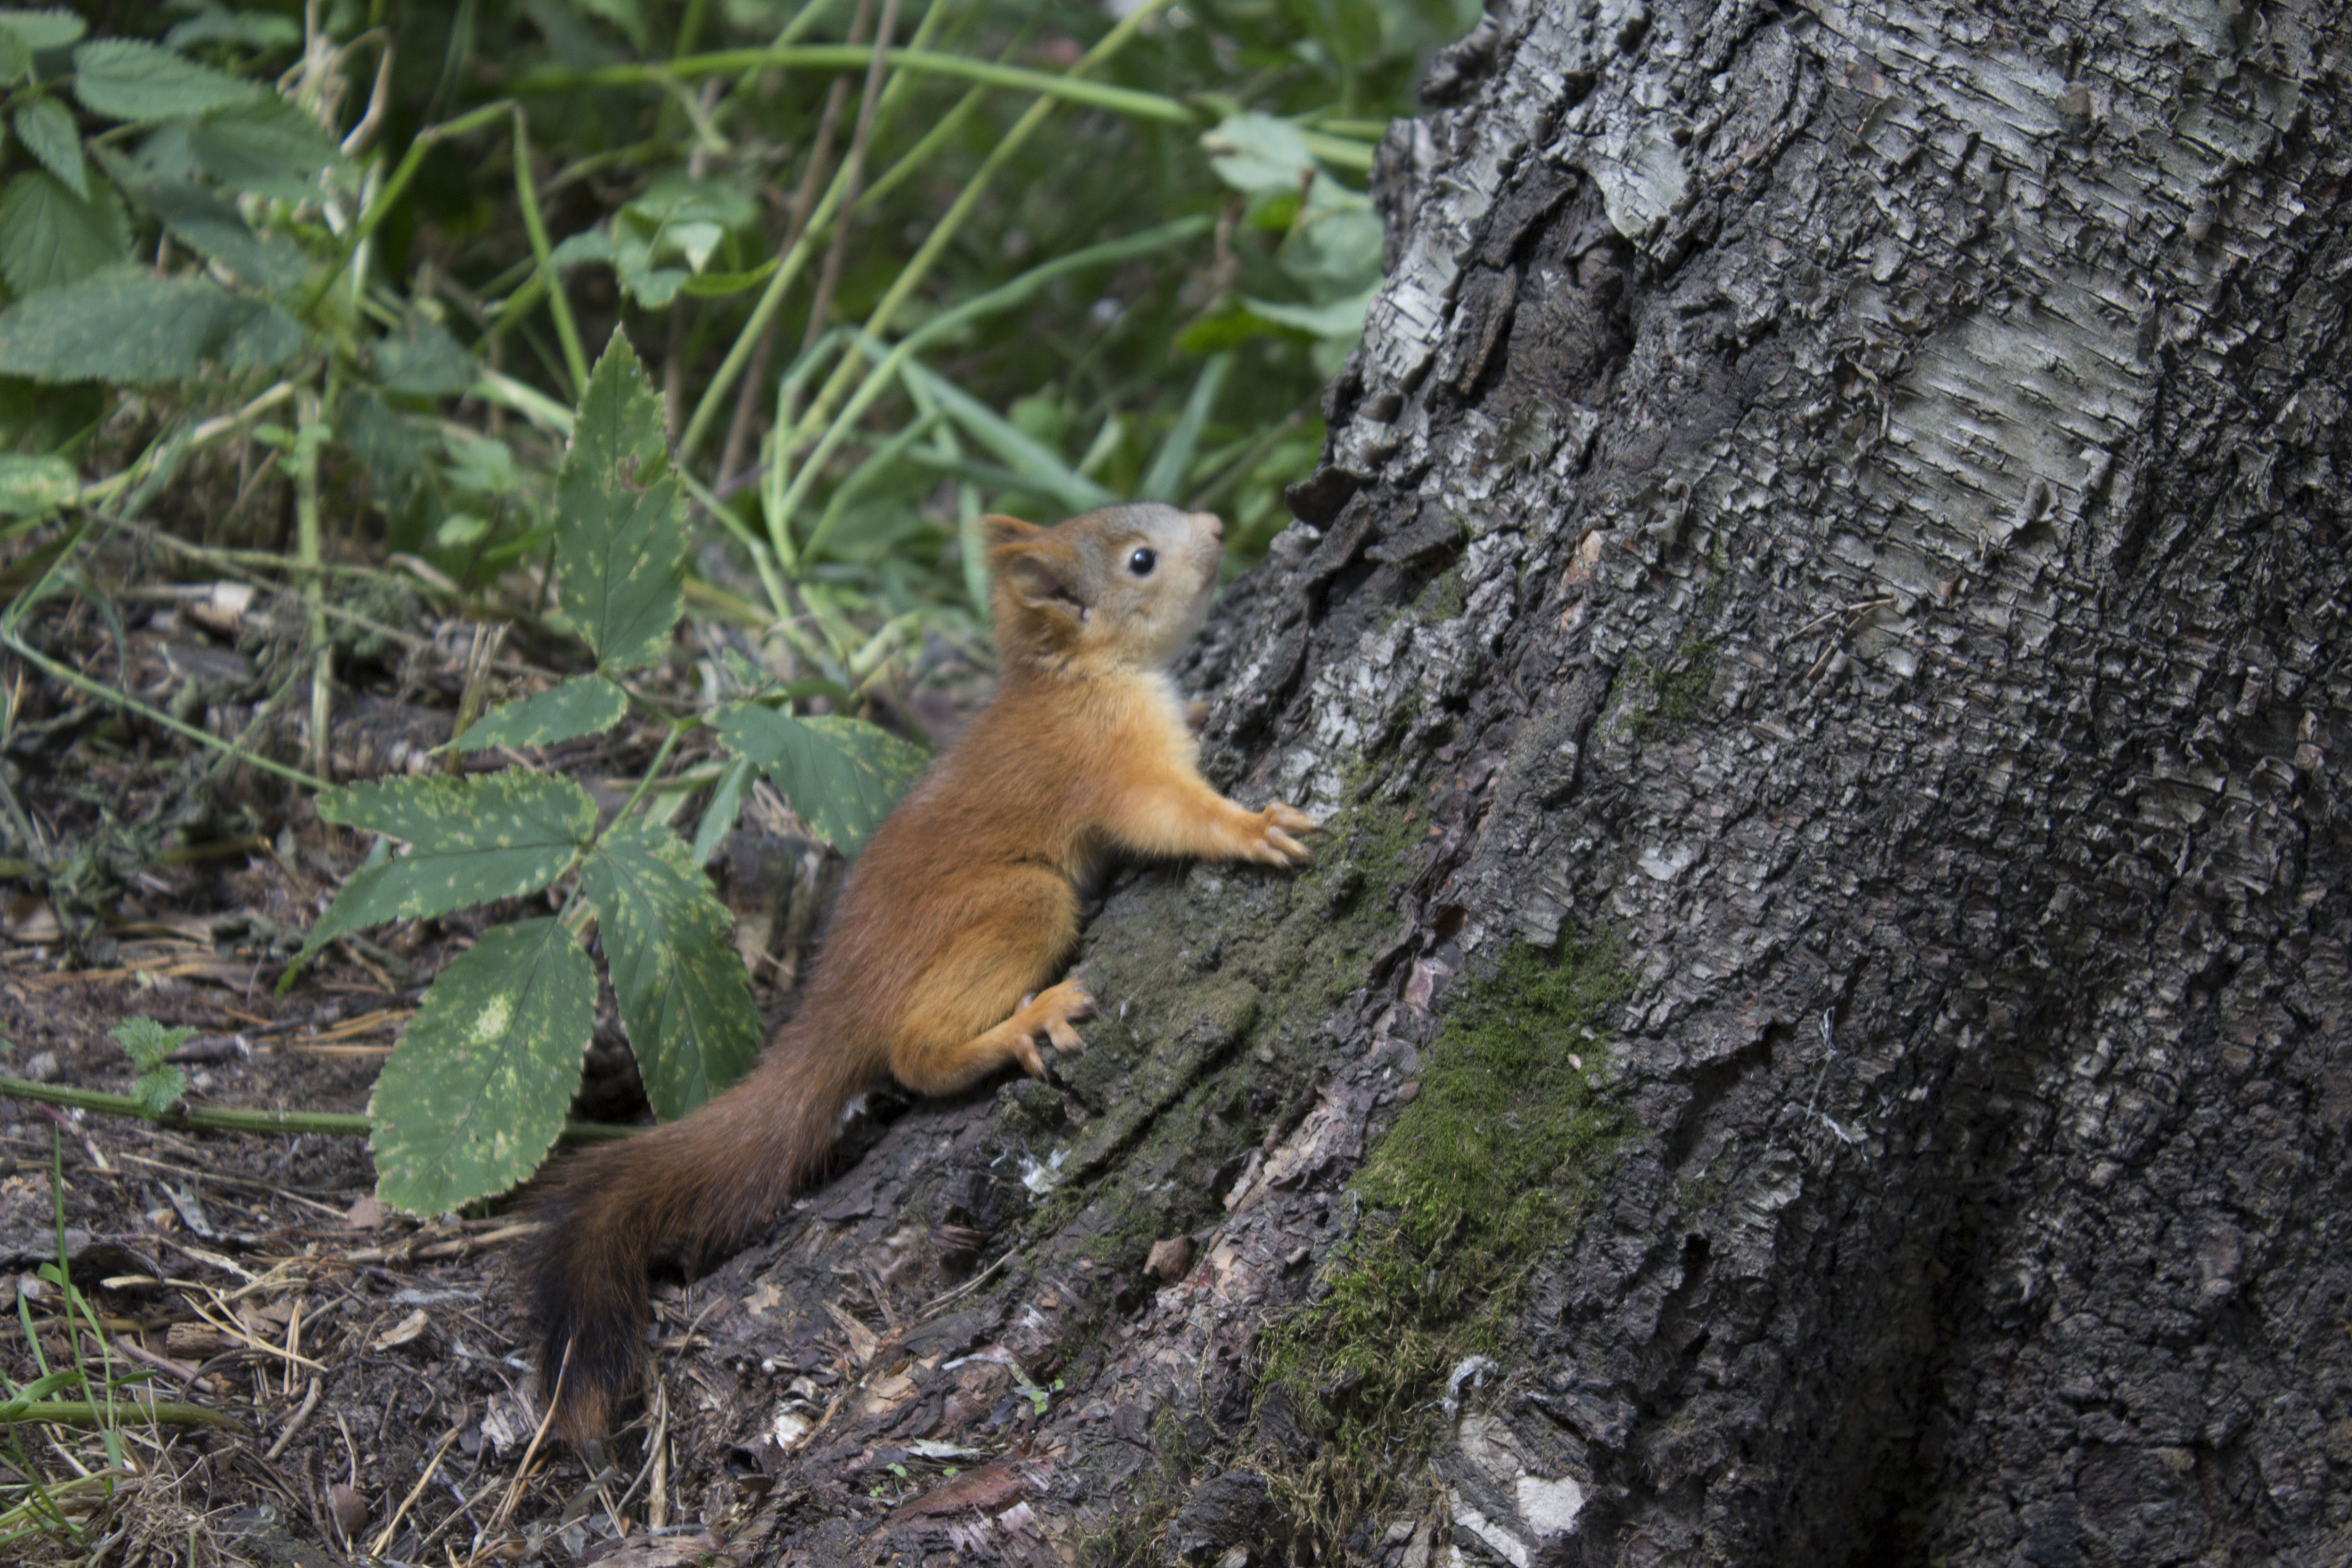
squirrel, forest, tree, nature, vertebrate, mammal, fox squirrel, wildlife, Eurasian Red Squirrel, trunk, rodent, adaptation, organism, ground squirrels, chipmunk, terrestrial animal, tail, fawn, Douglas squirrel, grey squirrel, plant